Monument to the Liberators of Soviet Latvia and Riga from the German Fascist Invaders

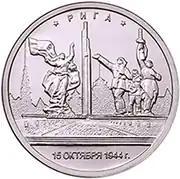
2016 Russian 5 rouble commemorative coin depicting the monument

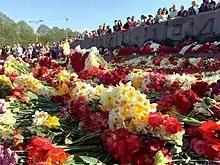
Flowers laid at the foot of the monument during the 2016 Victory Day celebration

In 2013, more than 11,000 signatures were collected on the online petition website ManaBalss.lv supporting removal of the monument and reconstruction of Victory Square the way it was originally planned in the 1930s, before the Soviet occupation, commemorating the victory in 1919 over the West Russian Volunteer Army of Pavel Bermondt-Avalov during the Latvian War of Independence. Justice Minister of Latvia Jānis Bordāns was among the supporters of the initiative, whereas Russian Foreign Ministry representative Alexander Lukashevich condemned the calls for the monument's removal.